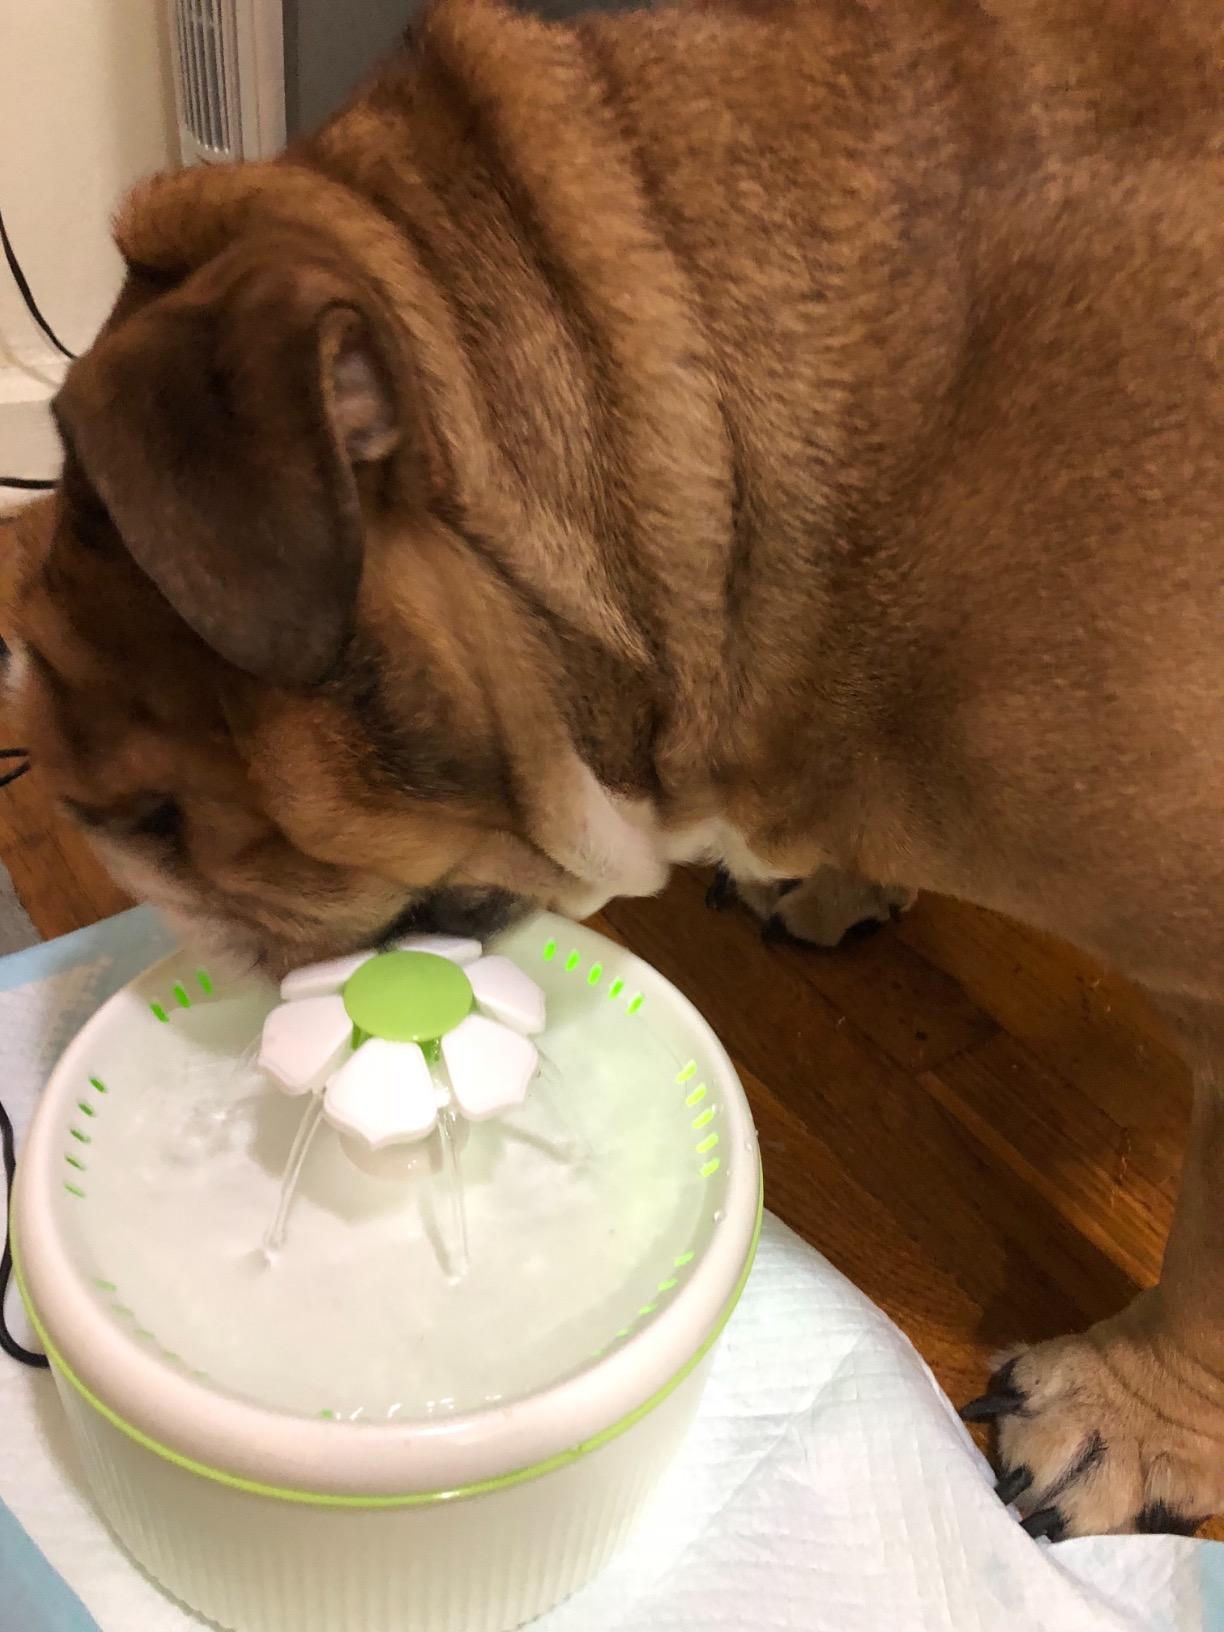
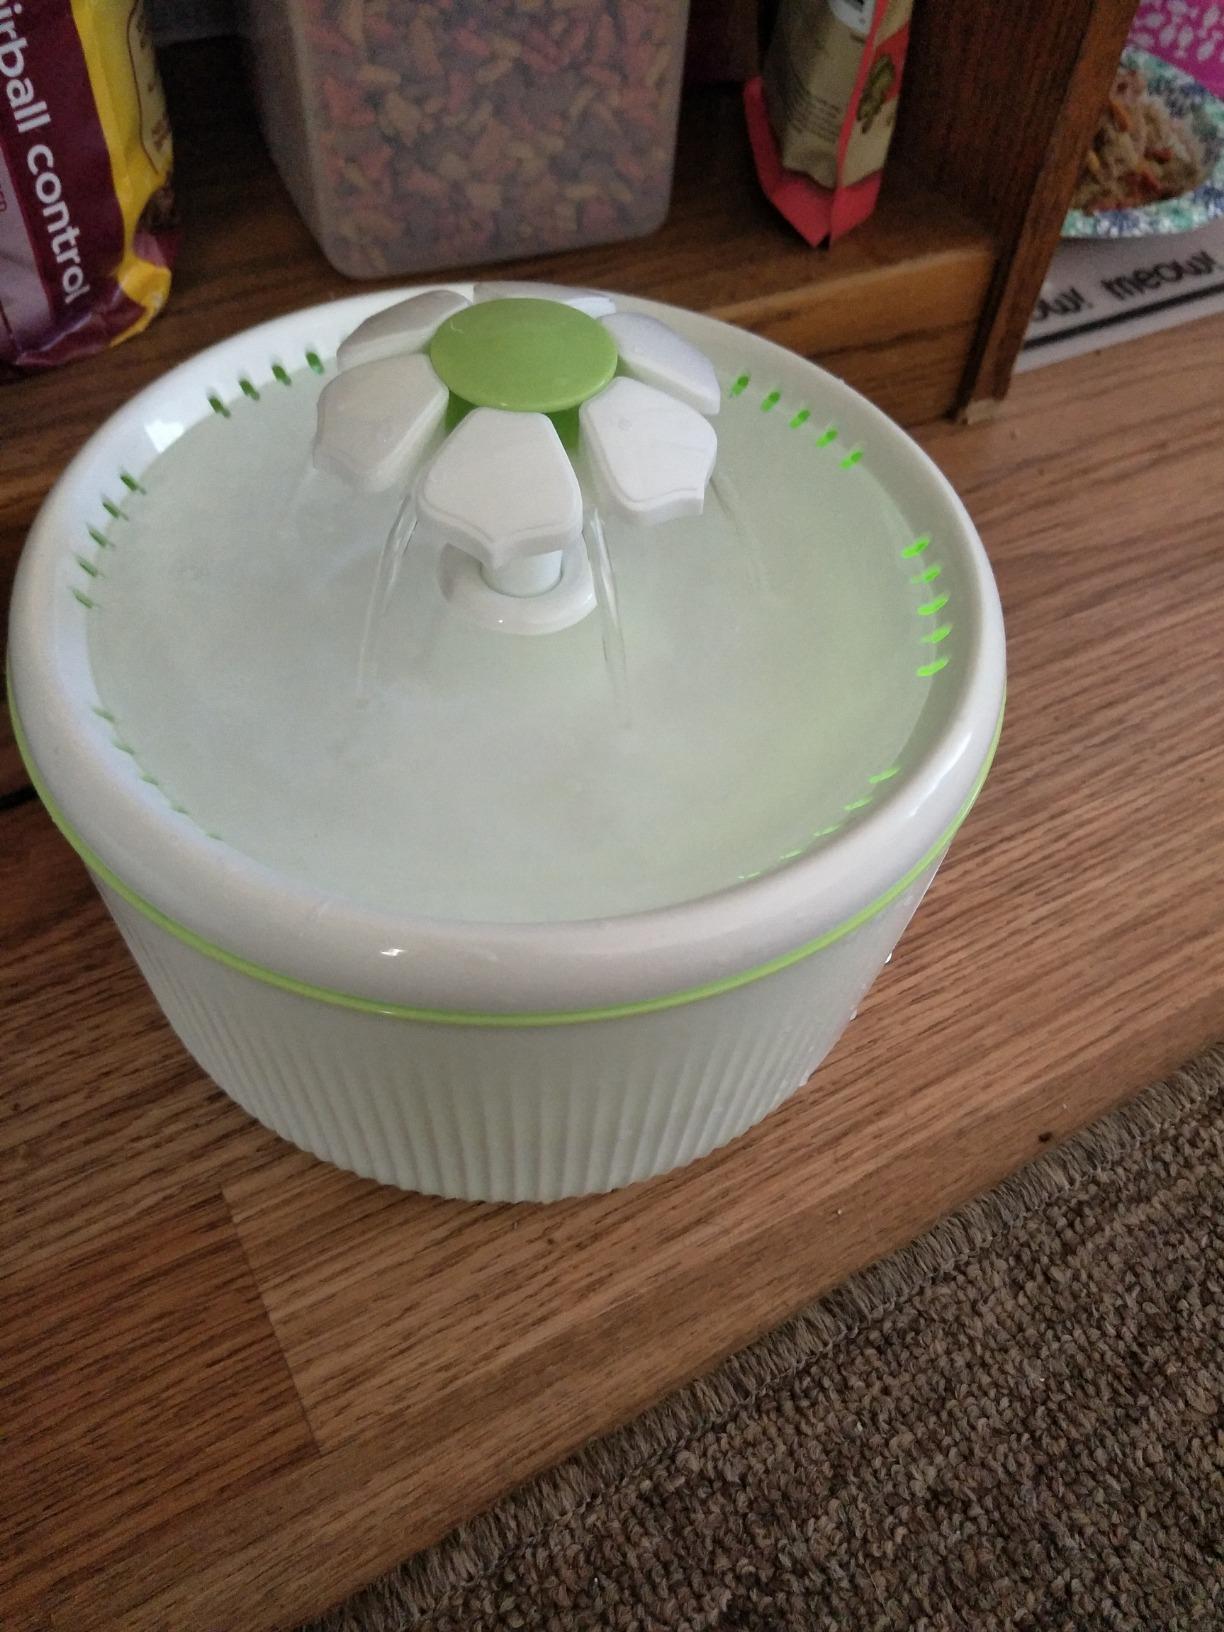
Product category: items_bowl
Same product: yes